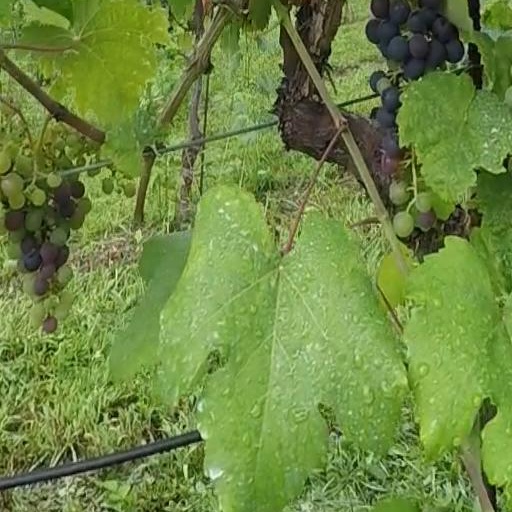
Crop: grape